Shippan Point

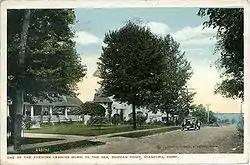
A Shippan Point street scene, about 1920

Real estate continued to flourish, and James Jenkins of the Shippan Land Company developed over of Shippan property. They brought in landfill, and in 1913 opened the new roads of Saddle Rock and Rogers. One year later, Frank J. Marion, a producer of the early "one-reeler" silent films, had a castle built at 1 Rogers Road. Marion Castle was designed by the architectural firm Hunt and Hunt of New York City. When Frank Marion died in 1963, at 96, the property was sold to Martha and David Cogan. Martha was renowned for saving many children from Hitler, and David was an inventor and leader in the development of radio and television, helping to develop the first color television tube for CBS. In 1978, Jay Kobrin and Gordon Micunis of Gordon Micunis Designs purchased Marion Castle. They were influential in placing it on the National Register of Historic Places.